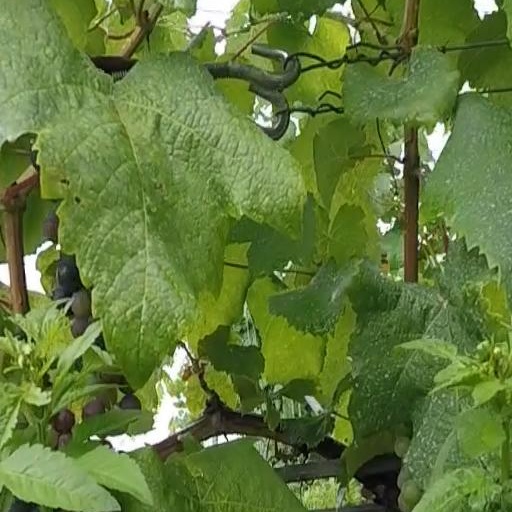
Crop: grape